He Mele Lāhui Hawaiʻi

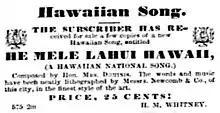
An advertisement for the He Mele Lahui Hawaii that appeared in the Pacific Commercial Advertiser on June 8, 1867

By July 1867, the song was printed and was available for purchase in Honolulu, becoming the first of her compositions ever published. This decidedly Christian song served as the national anthem for ten years until her brother, by that time reigning as King Kalākaua, set it aside in favor of his own composition, "Hawaiʻi Ponoʻī", in 1876.